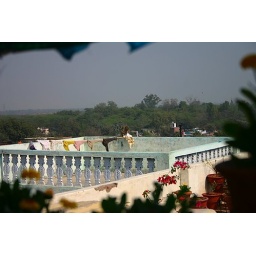
monkey on roof in distance